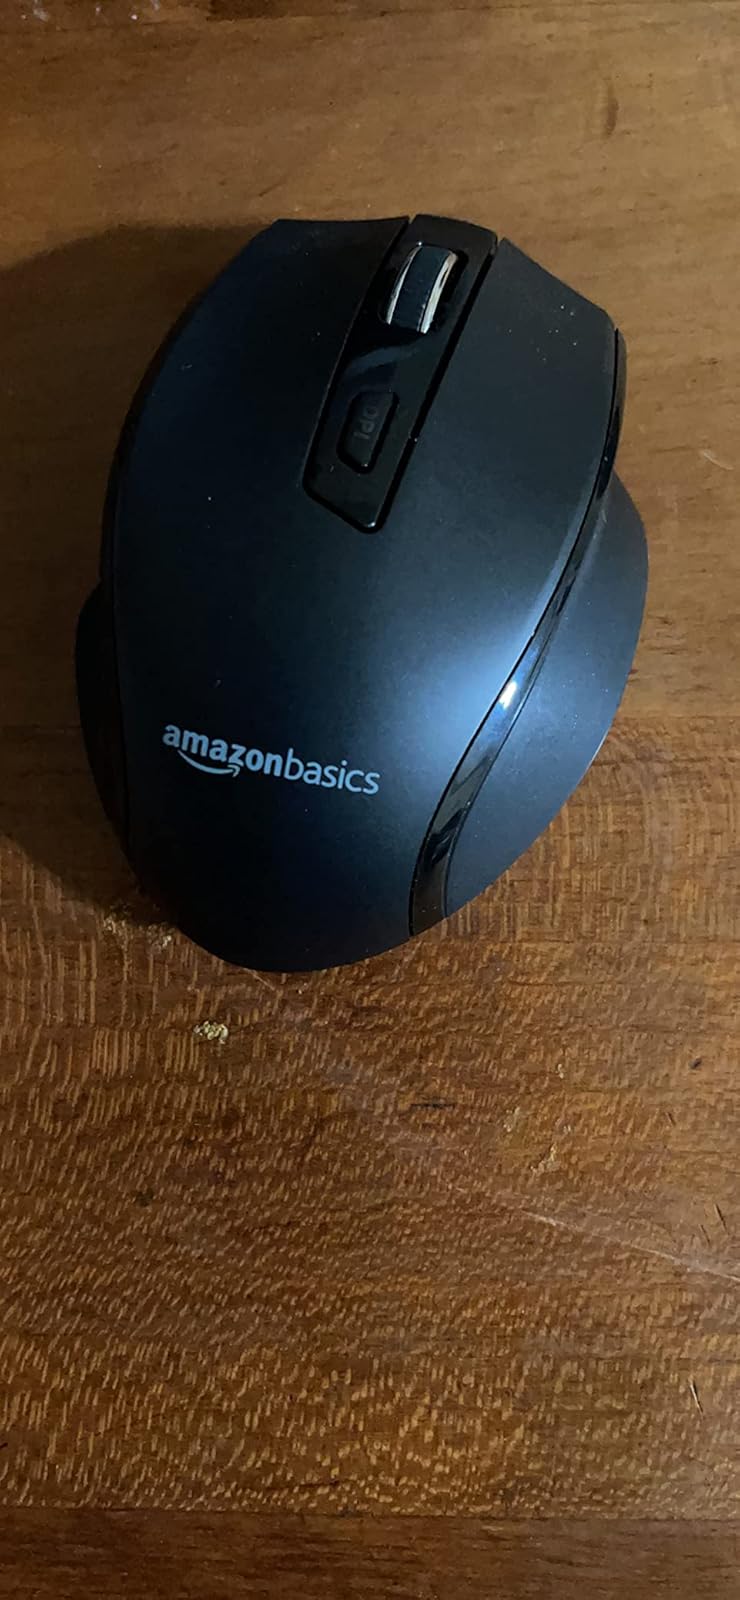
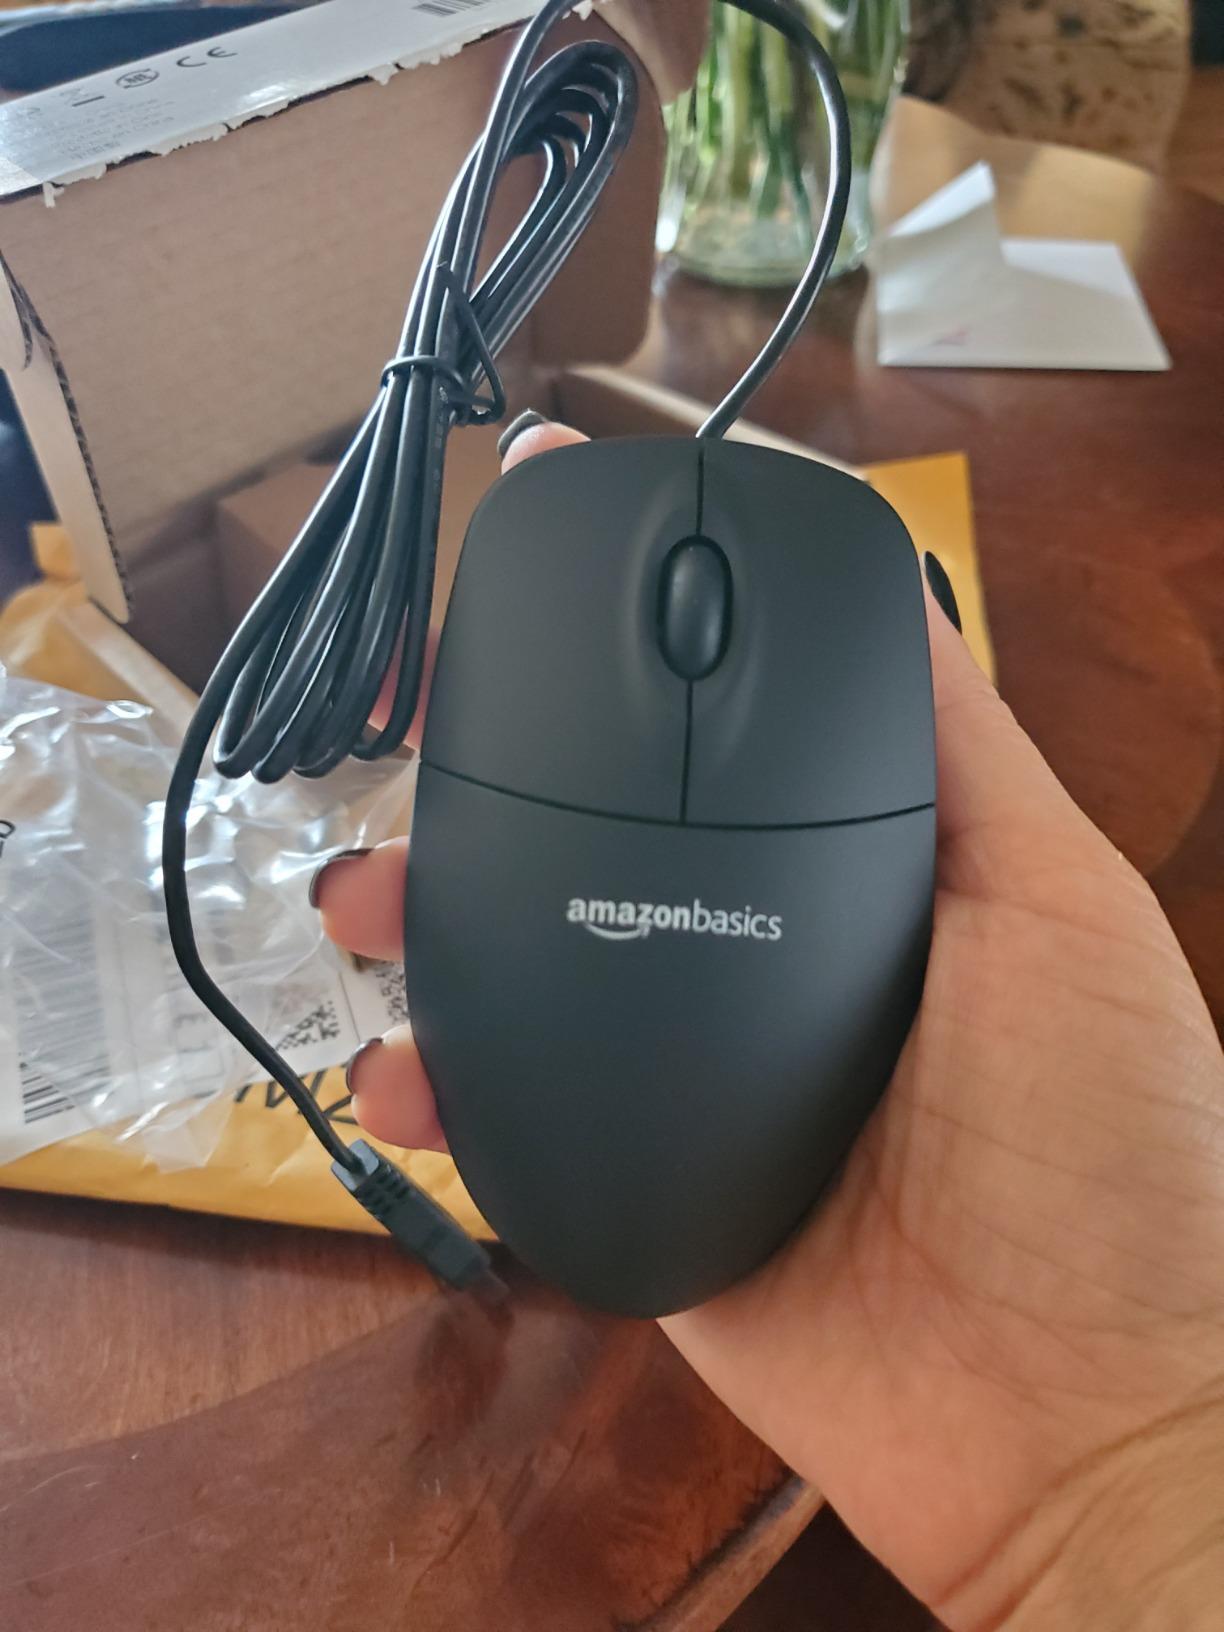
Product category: mouse
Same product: no